Roman Catholic Archdiocese of Yangon

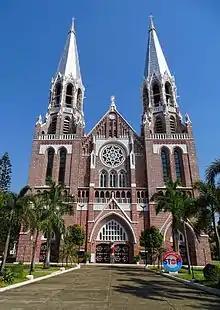
Saint Mary's Cathedral, Yangon

The Archdiocese of Yangon is a Latin Church ecclesiastical territory or diocese of the Catholic Church in Myanmar. Charles Bo, SDB was appointed Archbishop of Yangon by Pope John Paul II on May 24, 2003.